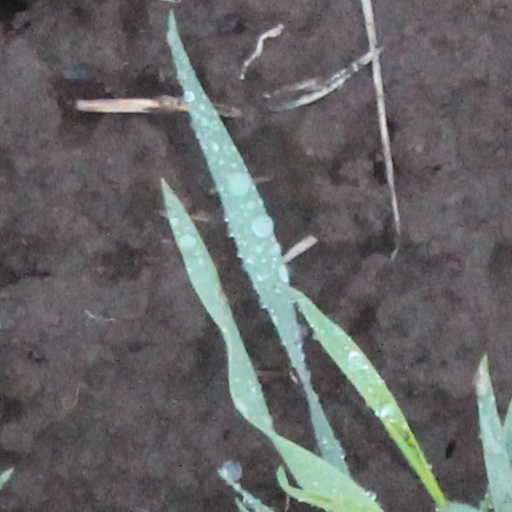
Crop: wheat